Saint Catherine's Armenian Church

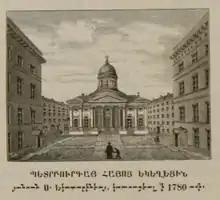
An image of the church from 1880.

Private stables of Empress Elizabeth of Russia stood on its location in the mid-18th century, until it was granted to Petersburg Armenians on May 2, 1770 by Empress Catherine the Great, upon the request of her Armenian jeweler Ivan Lazarev. Its construction was primarily financed by Lazarev, who provided 30,000 rubles of the total 33,000. The church was designed by Yury Felten and is an early example of Russian Classicism. Its construction began in the spring of 1771 and was completed in 1776. The church was consecrated on February 18, 1780, by , the archbishop of the Russian diocese of the Armenian church, in the presence of Prince Grigory Potemkin, the favourite of Catherine the Great. It is named after Catherine of Alexandria, a namesake of the empress. Colored white and blue, it has a neoclassical portico and single cupola.